Jules Verreaux

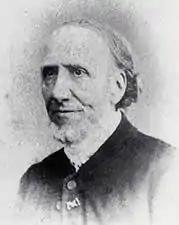
Portrait from the 1860s

Jules Pierre Verreaux (24 August 1807 – 7 September 1873) was a French botanist and ornithologist and a professional collector of and trader in natural history specimens. He was the brother of Édouard Verreaux and nephew of Pierre Antoine Delalande.